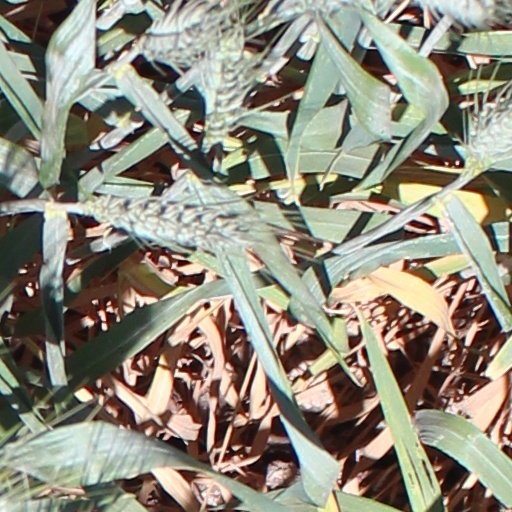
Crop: wheat